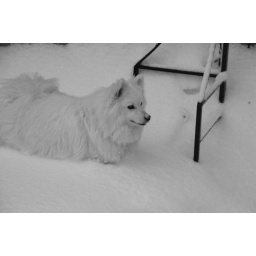
he loves the snow, it's hard to get him back in the house when he's rolling around in the white stuff